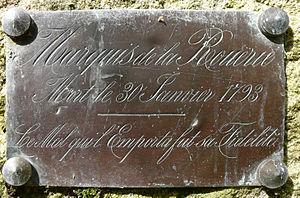
Armand-Charles Tuffin, marquis de La Rouërie, né le 13 avril 1751 à Fougères, mort le 30 janvier 1793 au château de La Guyomarais à Saint-Denoual, est un militaire français, héros de la guerre d’indépendance américaine et l'organisateur de l'Association bretonne.